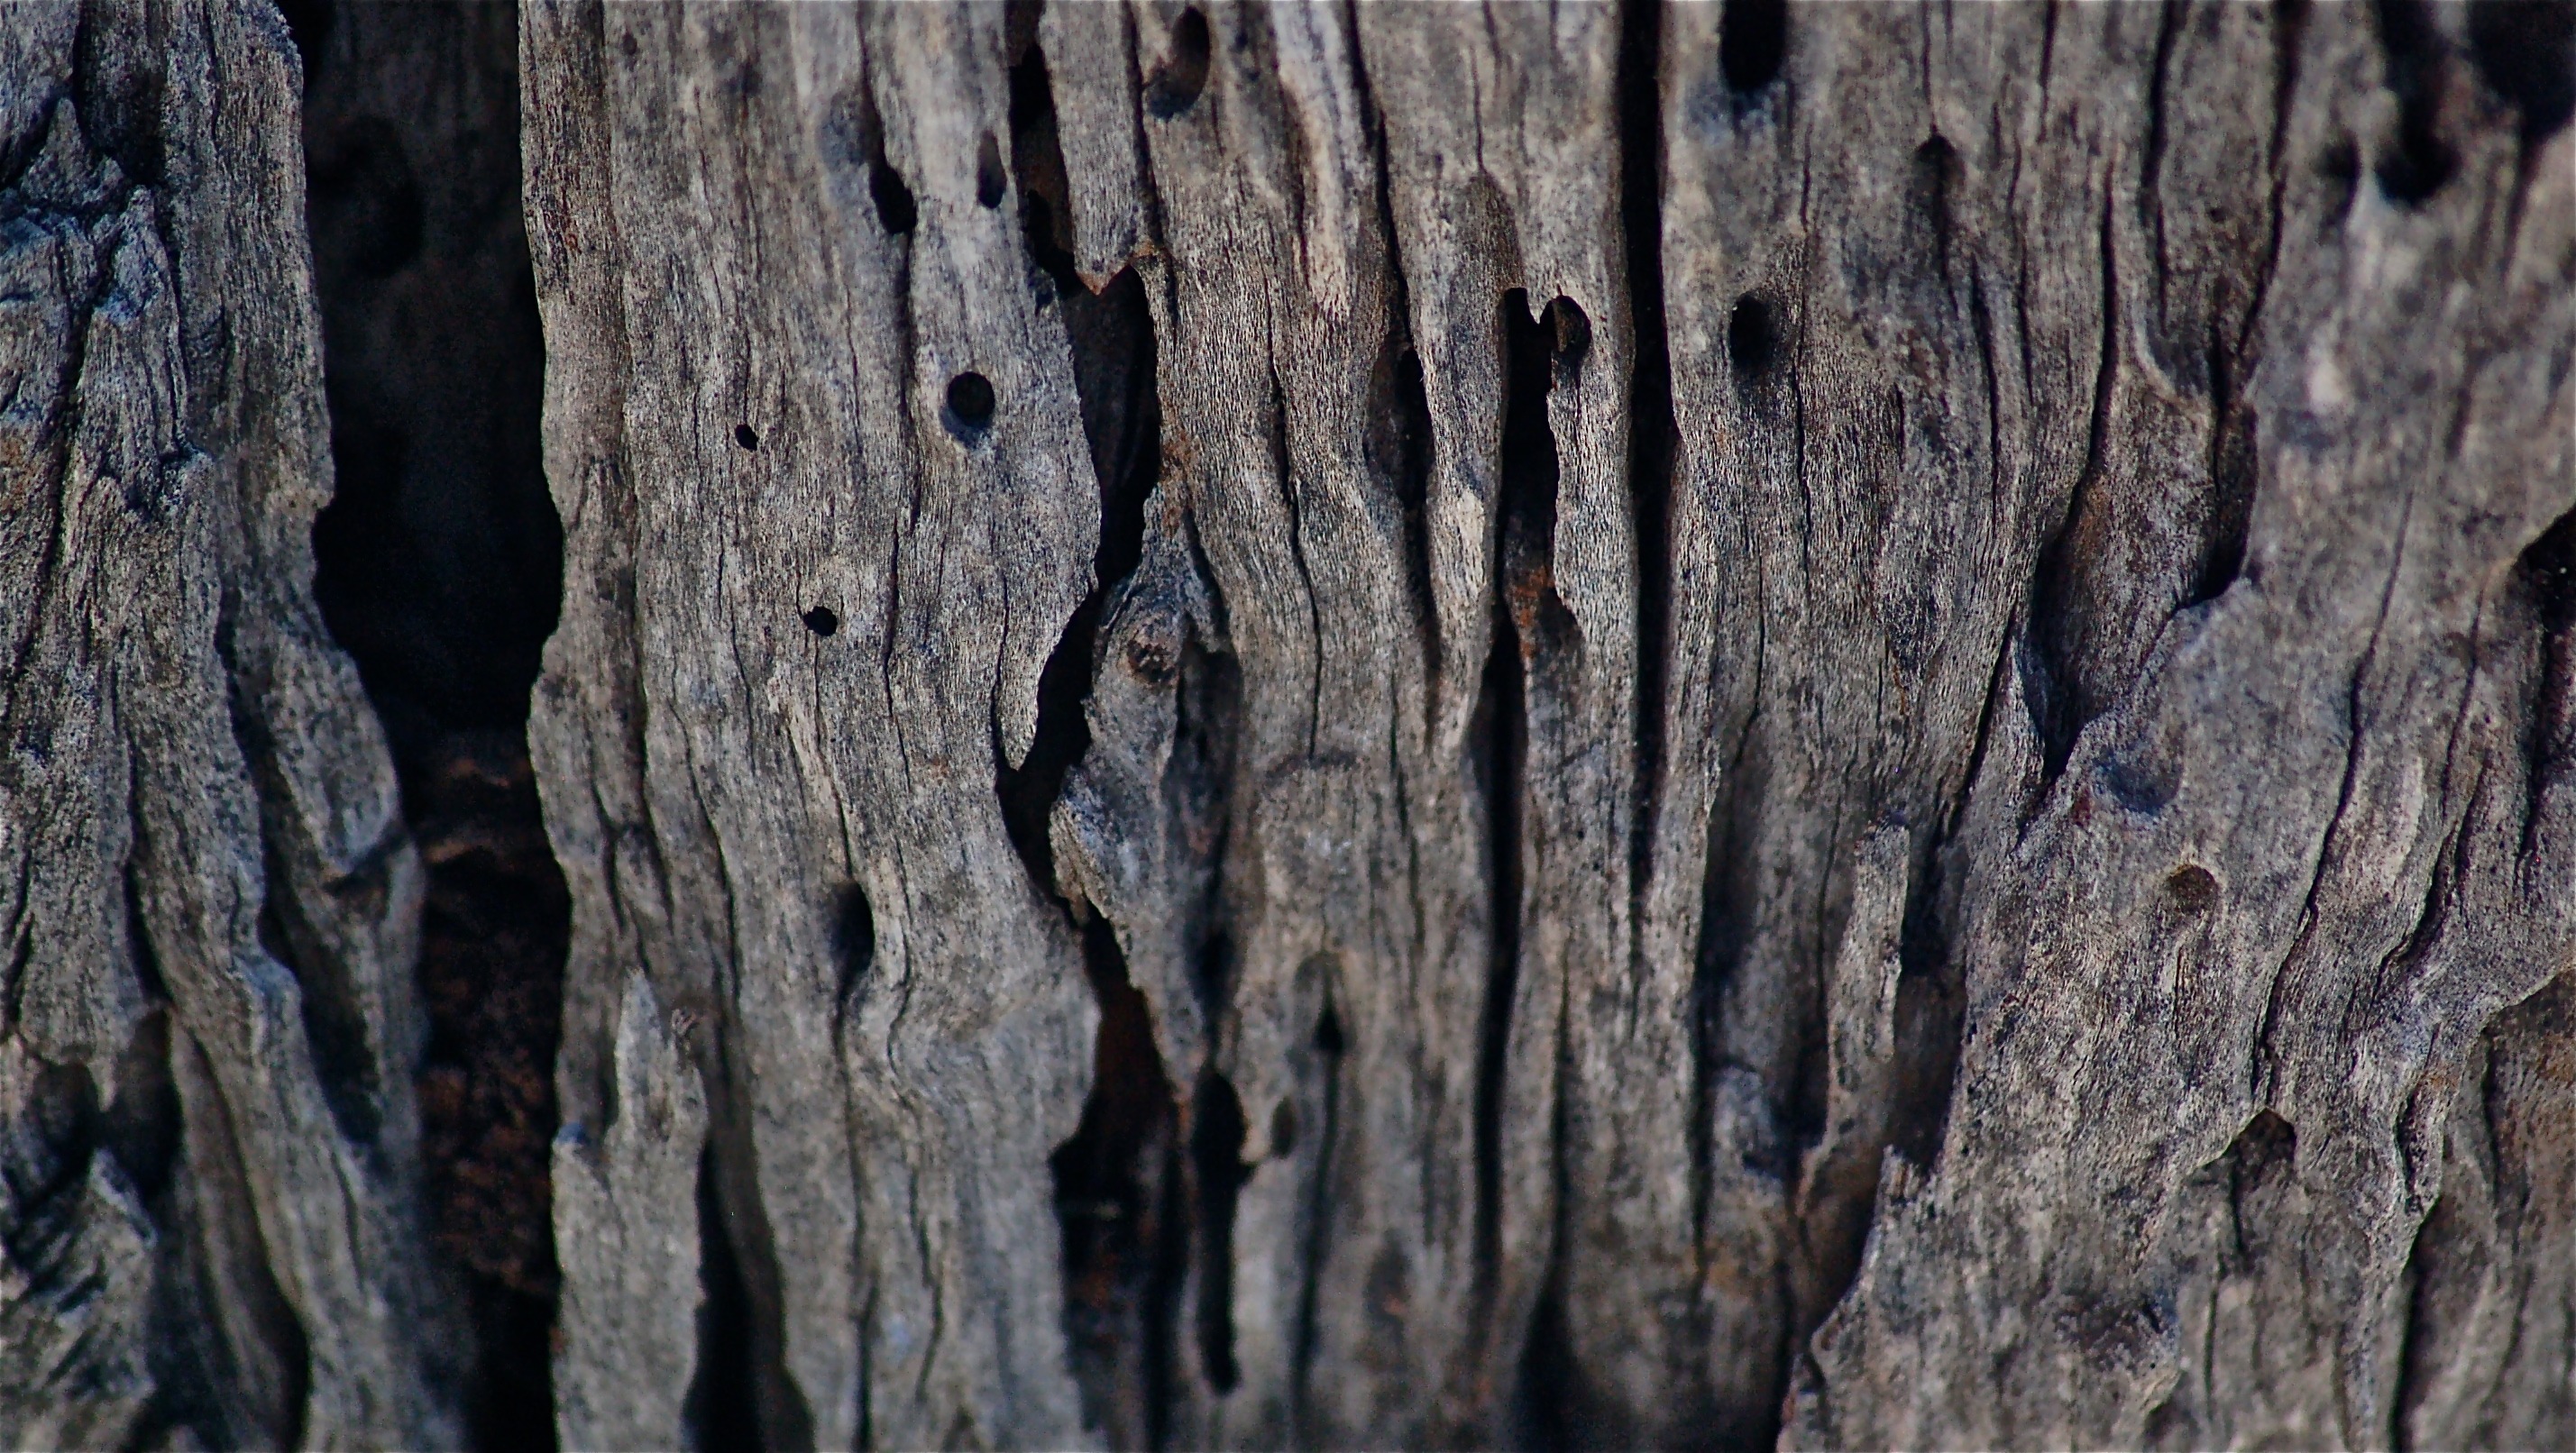
tree, nature, forest, branch, plant, wood, texture, leaf, trunk, formation, dry, soil, plant stem, woody plant